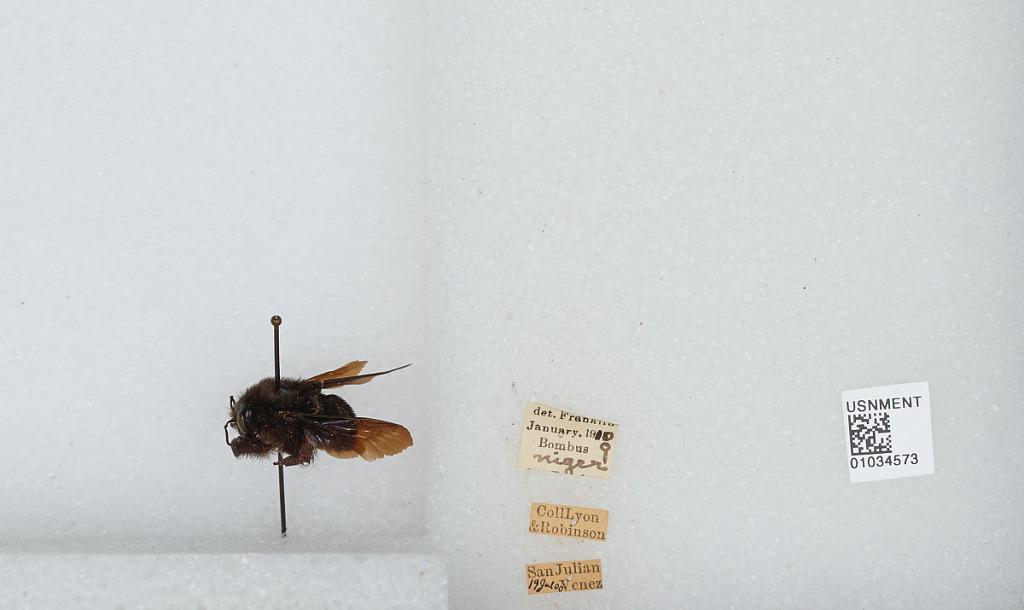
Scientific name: Bombus (Fervidobombus) morio (Swederus)
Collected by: Lyon & Robinson
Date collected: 1900-7-19
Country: Venezuela
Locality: San Julian
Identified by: Franklin